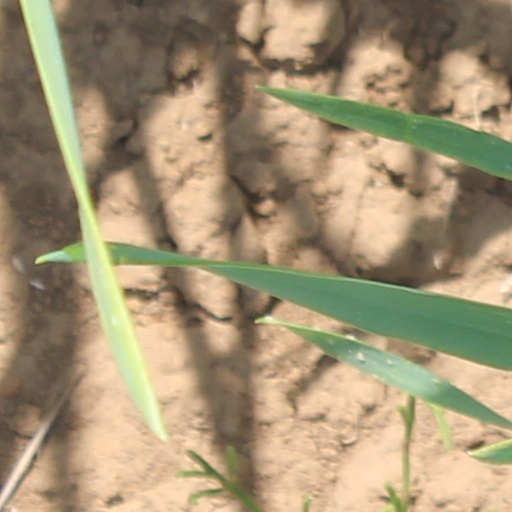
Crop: wheat